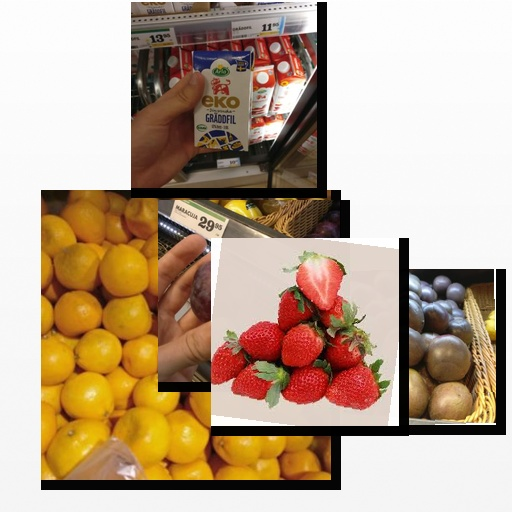
Food items: plum, passion_fruit, sour_cream, strawberry, satsuma